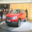
Label: automobile